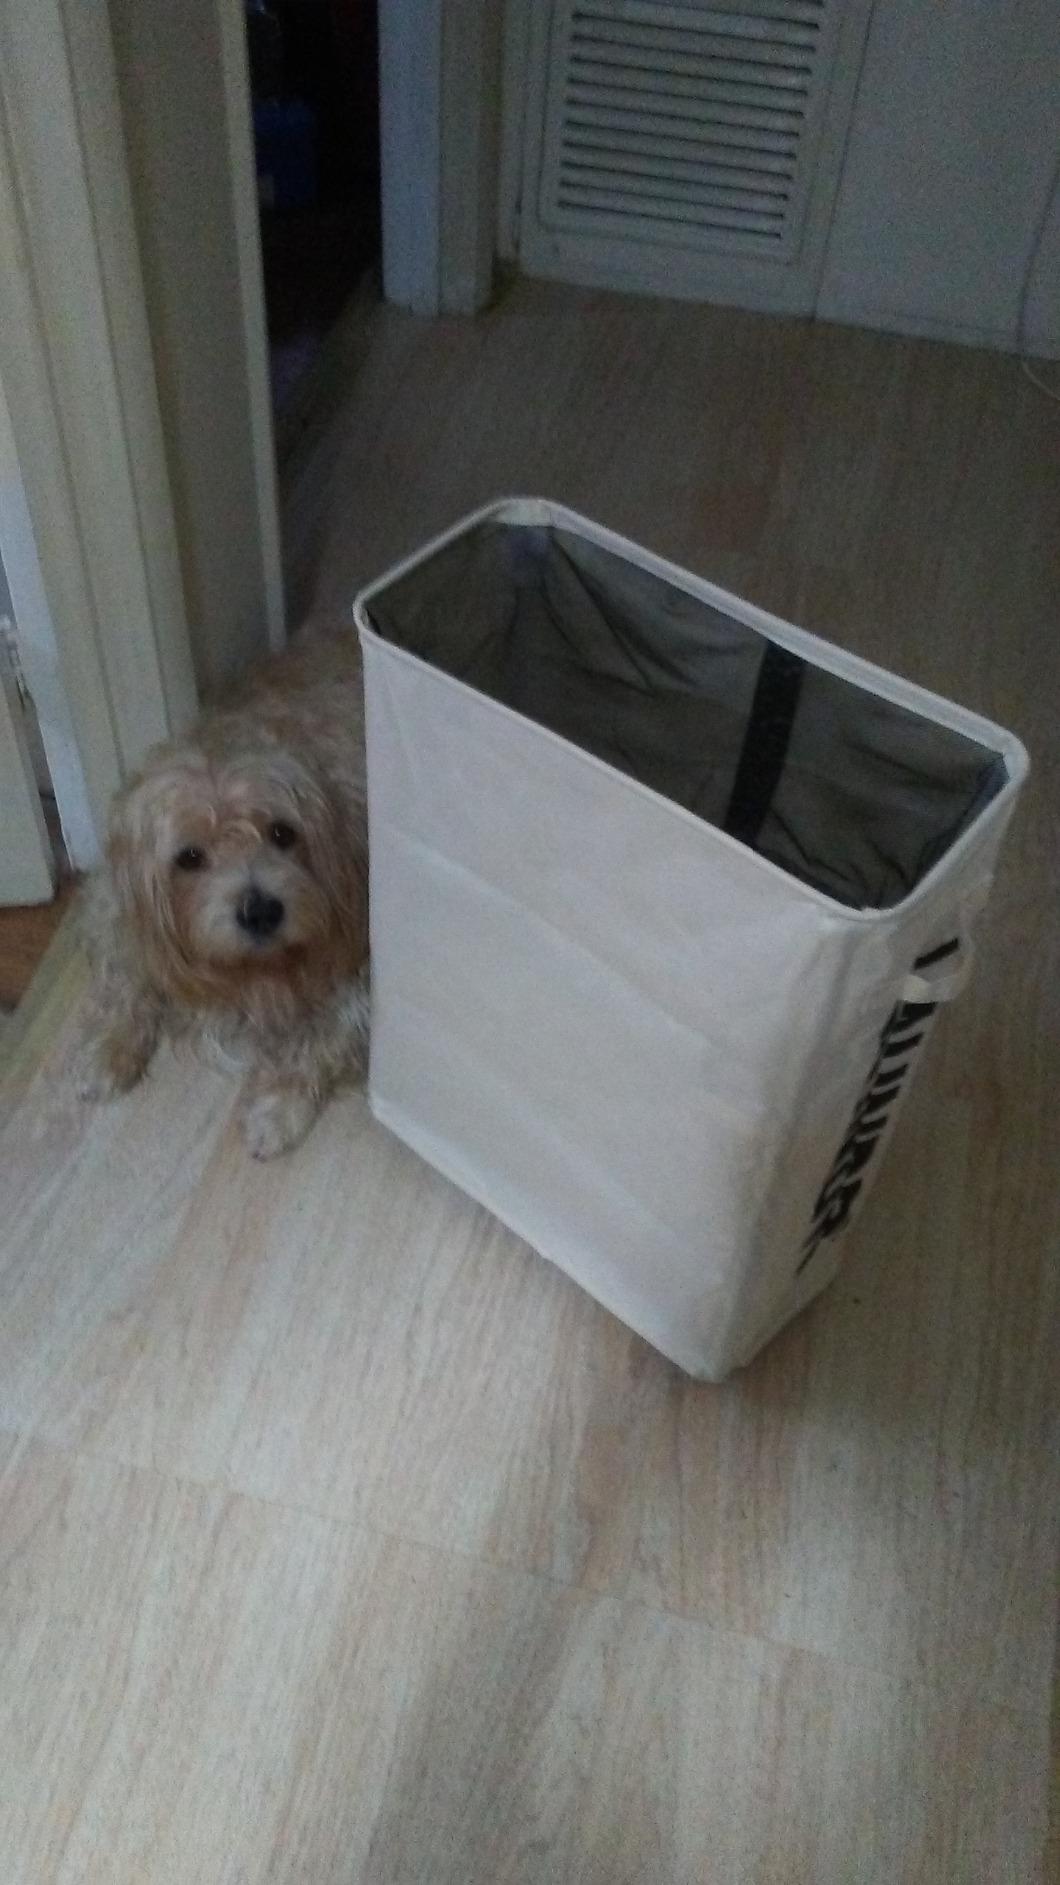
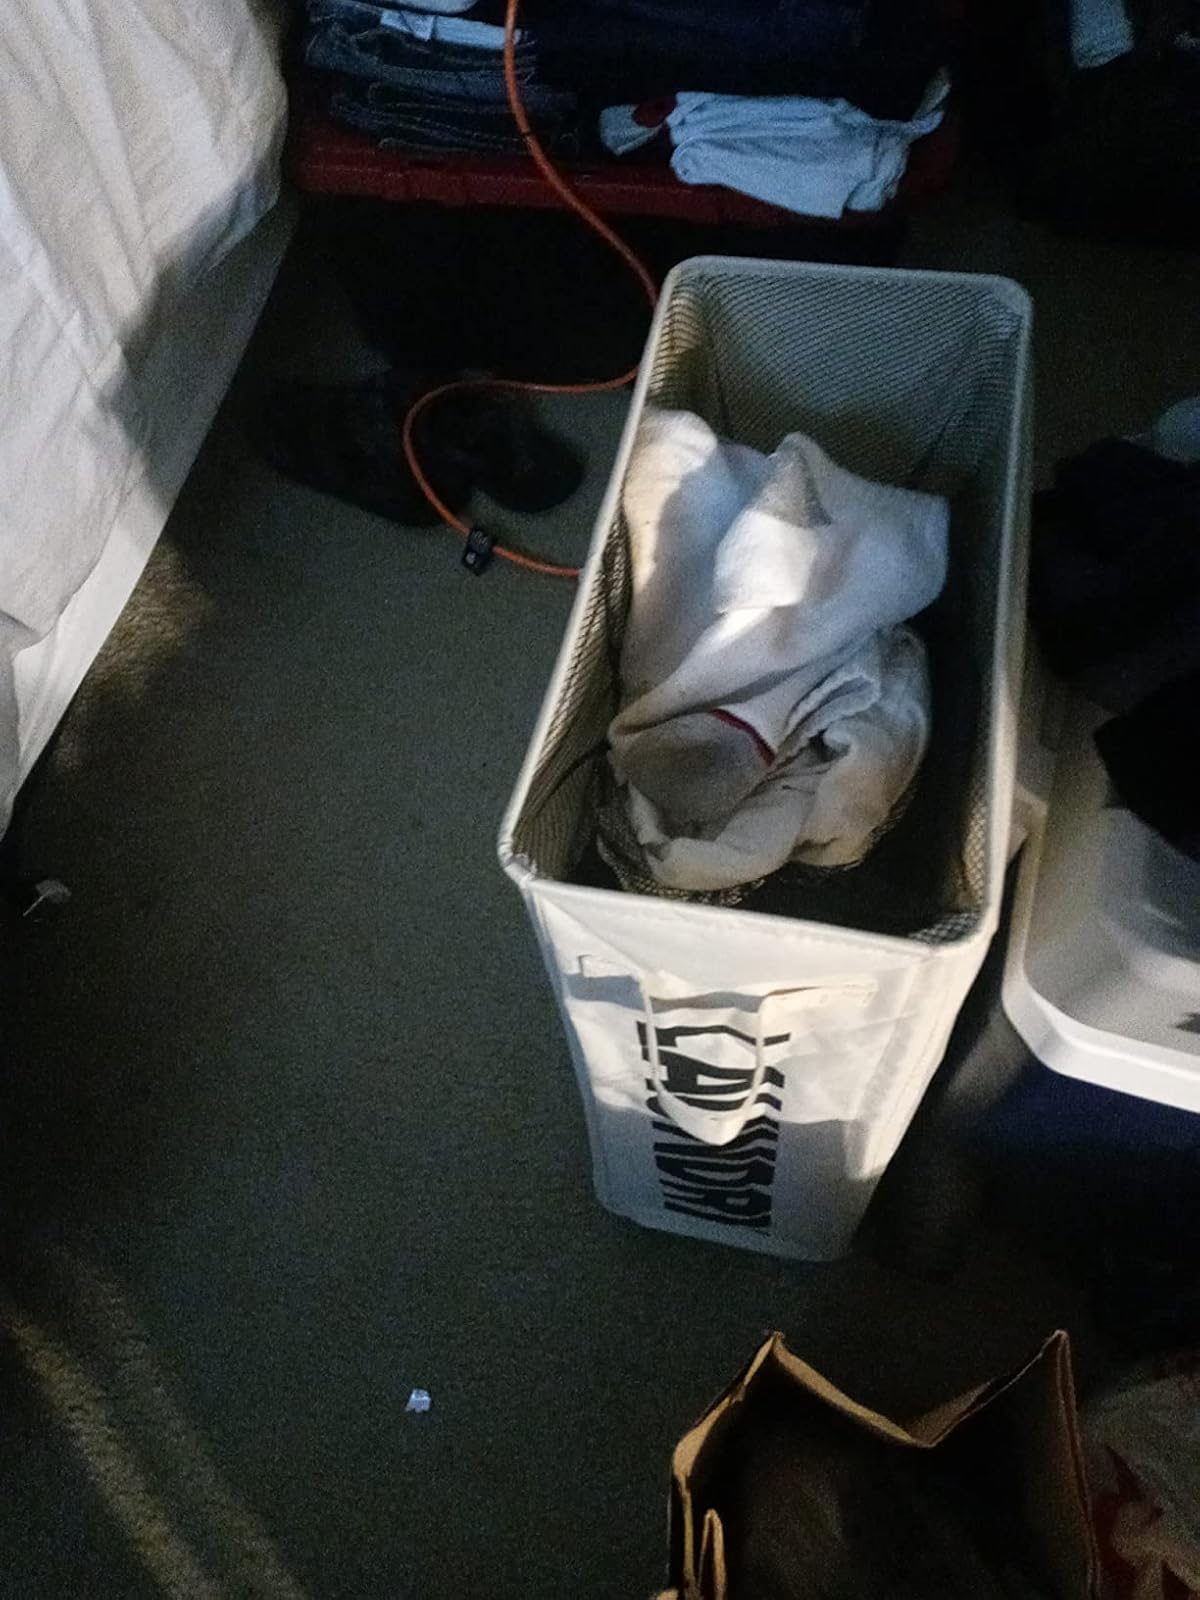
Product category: items_hamper
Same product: yes